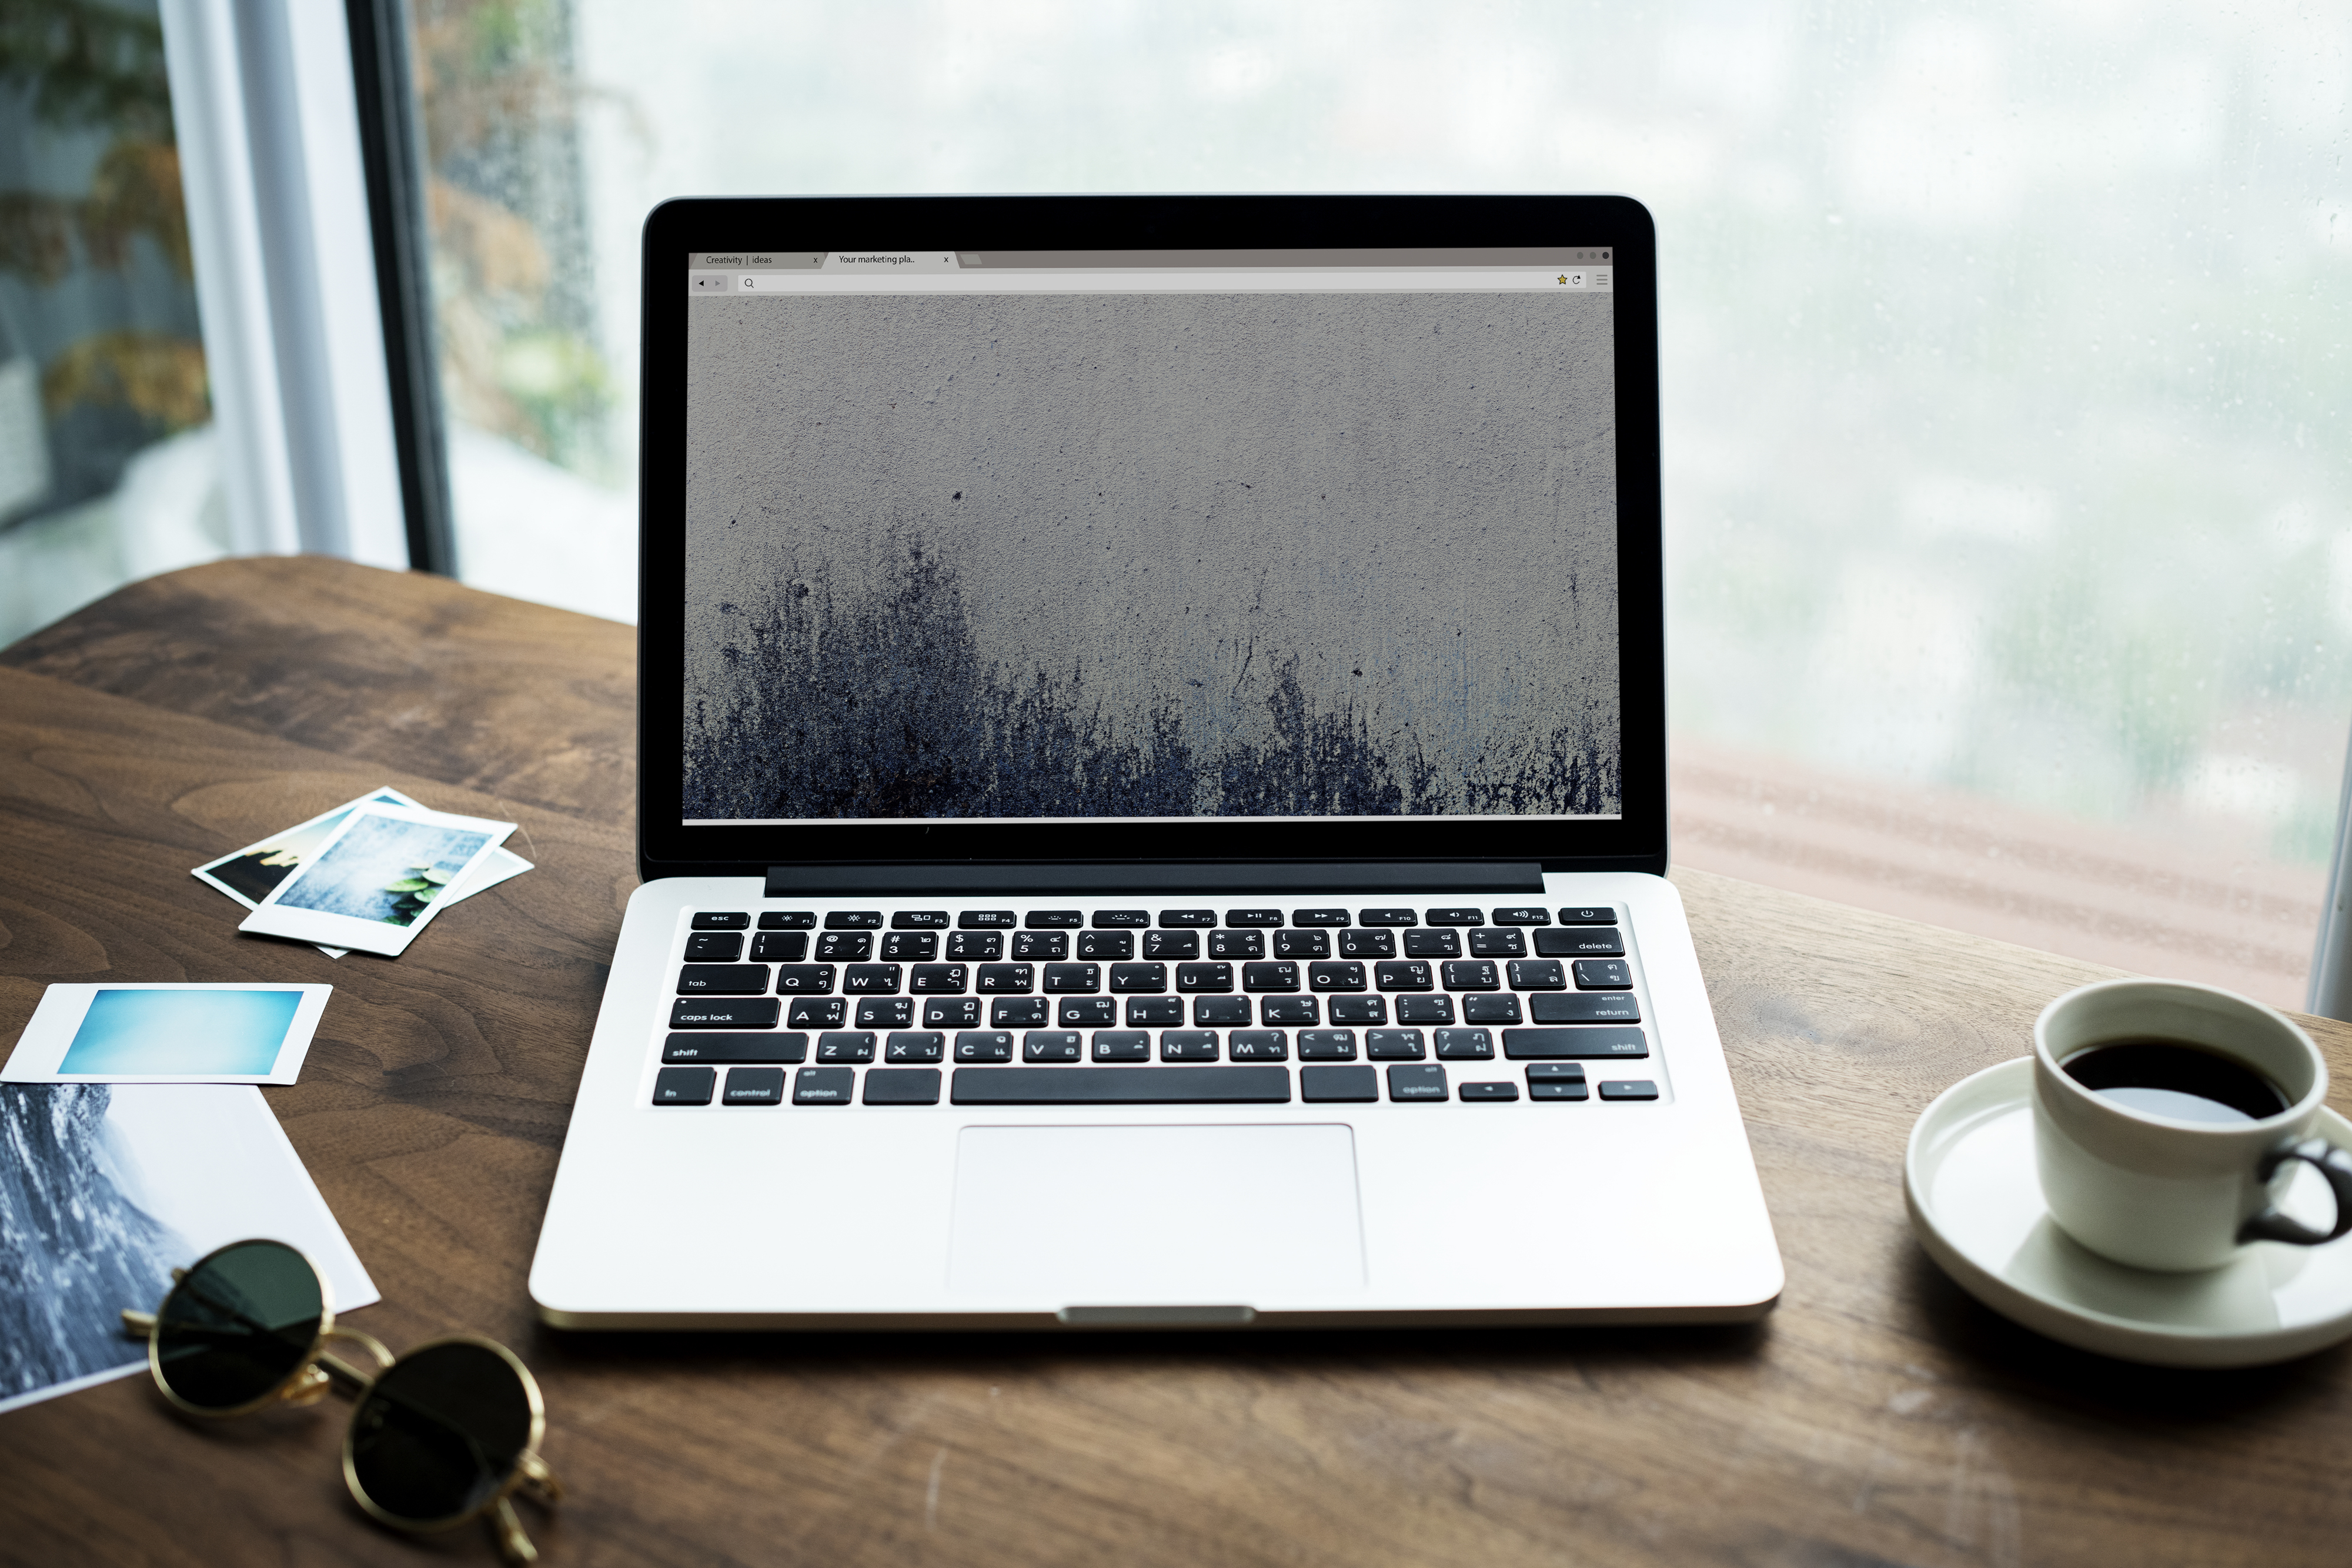
background, blog, blogger, cafe, camera, casual, coffee, communication, computer, connection, cup, daily, device, digital, drink, film camera, freelance, freelancer, hobby, home, internet, journalist, keyboard, laptop, leisure, media, morning, mug, network, nobody, notebook, objects, office, photo, photography, routine, social media, space, sunglasses, tea, technology, travel, wallpaper, wireless, wooden table, work, work from home, working, workspace, product, personal computer, electronic device, furniture, desk, computer hardware, computer keyboard